Eczema herpeticum

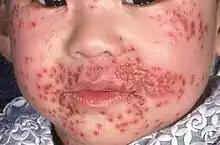

Eczema herpeticum is a rare but severe and contagious disseminated infection that generally occurs at sites of skin damage produced by, for example, atopic dermatitis, burns, long-term usage of topical steroids or eczema. It is also known as Kaposi varicelliform eruption, Pustulosis varioliformis acute and Kaposi–Juliusberg dermatitis.